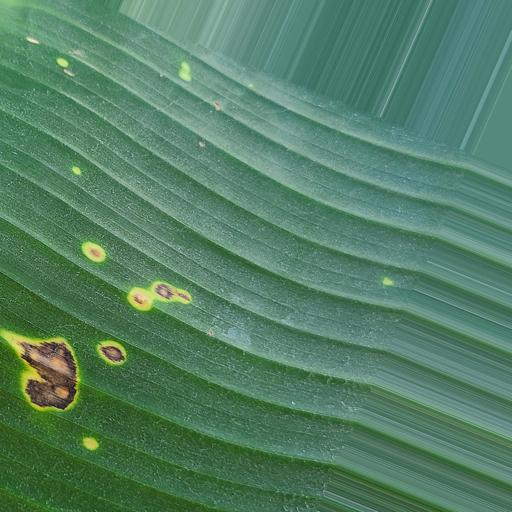
Label: black_sigatoka